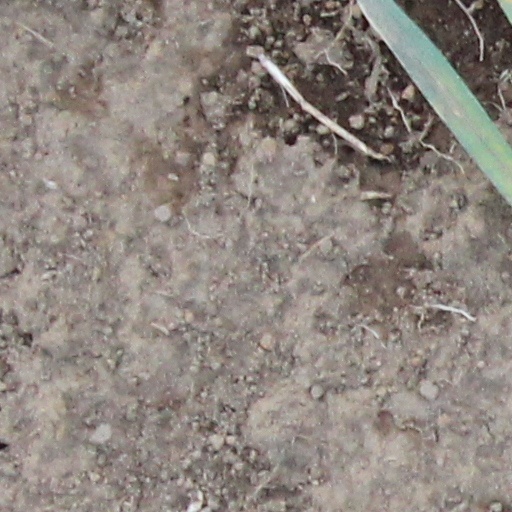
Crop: wheat